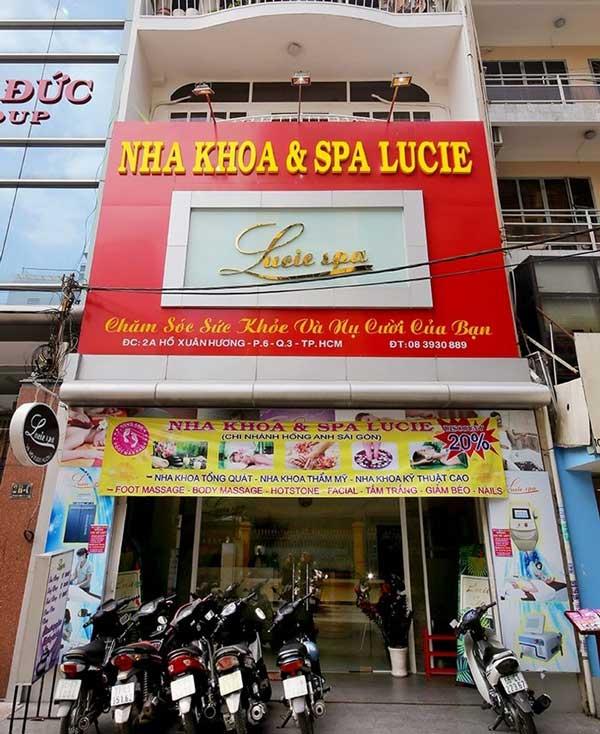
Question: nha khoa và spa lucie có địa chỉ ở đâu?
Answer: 2a hồ xuân hương, phường 6, quận 3, tp hcm